Nirivilo

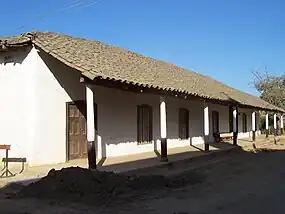
A typical, well-preserved, colonial-style rural house in the village of Nirivilo, Chile

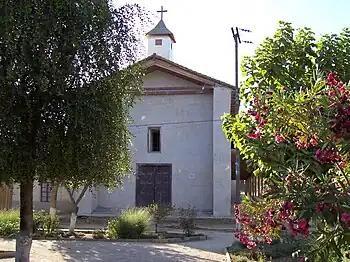
Parish church of the village of Nirivilo, Chile. The building dates from Chile's colonial period. The parish belongs to the Linares Diocese

Nirivilo (in Mapudungun: "fox snake", a creature in the Mapuche mythology of Chile) is a hamlet ("caserío") in San Javier commune, in the Chilean province of Linares, Maule Region. It offers some remarkable examples of typical Chilean rural architecture. Its parish church (now undergoing major repairs) dates from colonial times and is a National Monument.